Microscopic scale

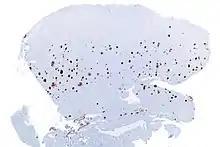
A low magnification microscopic view of cerebral amyloid angiopathy, with brown-stained senile plaque visible in the cerebral cortex, characteristic of Alzheimer's Disease.

There have been both advances in microscopic technology, and discoveries in other areas of knowledge as a result of microscopic technology.